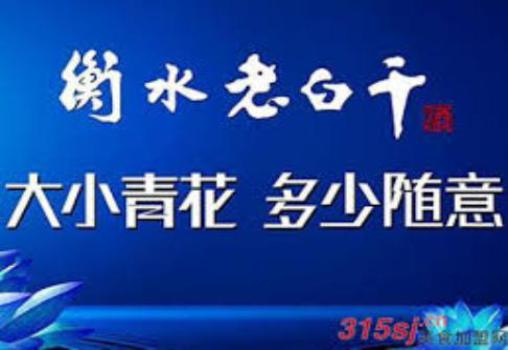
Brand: hengshui laobaigan
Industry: Food